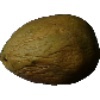
Label: Papaya 1